United Nations Security Council Resolution 700

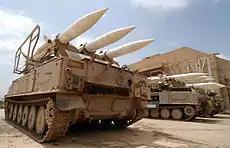
Soviet-made Iraqi tanks (2003)

United Nations Security Council resolution 700, adopted unanimously on 17 June 1991, after recalling resolutions 661 (1991), 665 (1991), 670 (1991) and 687 (1991), and noting the report by the Secretary-General it requested, the council, acting under Chapter VII, the Council approved the full implementation of Resolution 687–the arms embargo against Iraq.